Battle of Towton

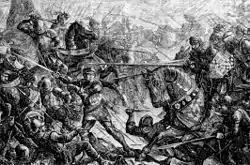
Edward's presence was crucial to Yorkist victory.

Approximately three-quarters of English peers fought in the battle; eight were with the Yorkist army, whereas the Lancastrians had at least nineteen.